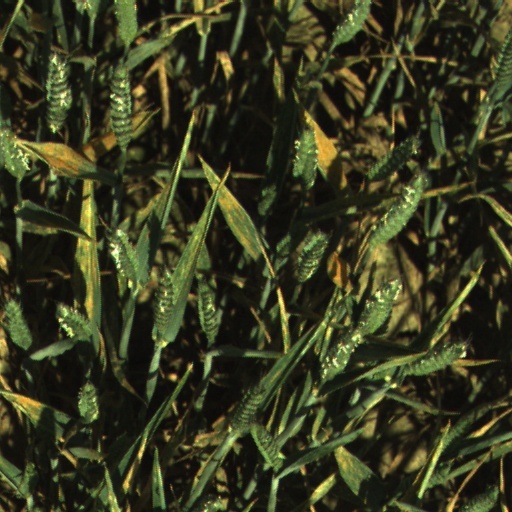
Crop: wheat